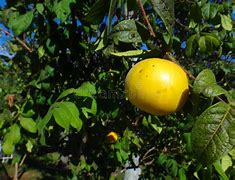
Label: others